Bay Meadows (neighborhood)

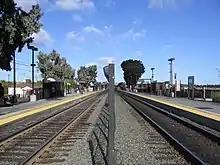
Hillsdale Station before grade separation project

The Hillsdale Caltrain station, just south of 31st Avenue, is integral to the transit-oriented nature of Bay Meadows. Many residents and employees of local businesses use Caltrain to commute to and from the community. When complete, Caltrain's grade separation project will move the Hillsdale station from approximately 31st Avenue to approximately 28th Avenue.